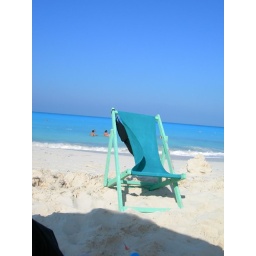
This beach chair was poignantly abandoned in the sun.